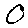
Label: 0